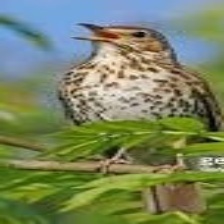
Species: ASHY THRUSHBIRD
Scientific name: GEOKICHLA CINEREA